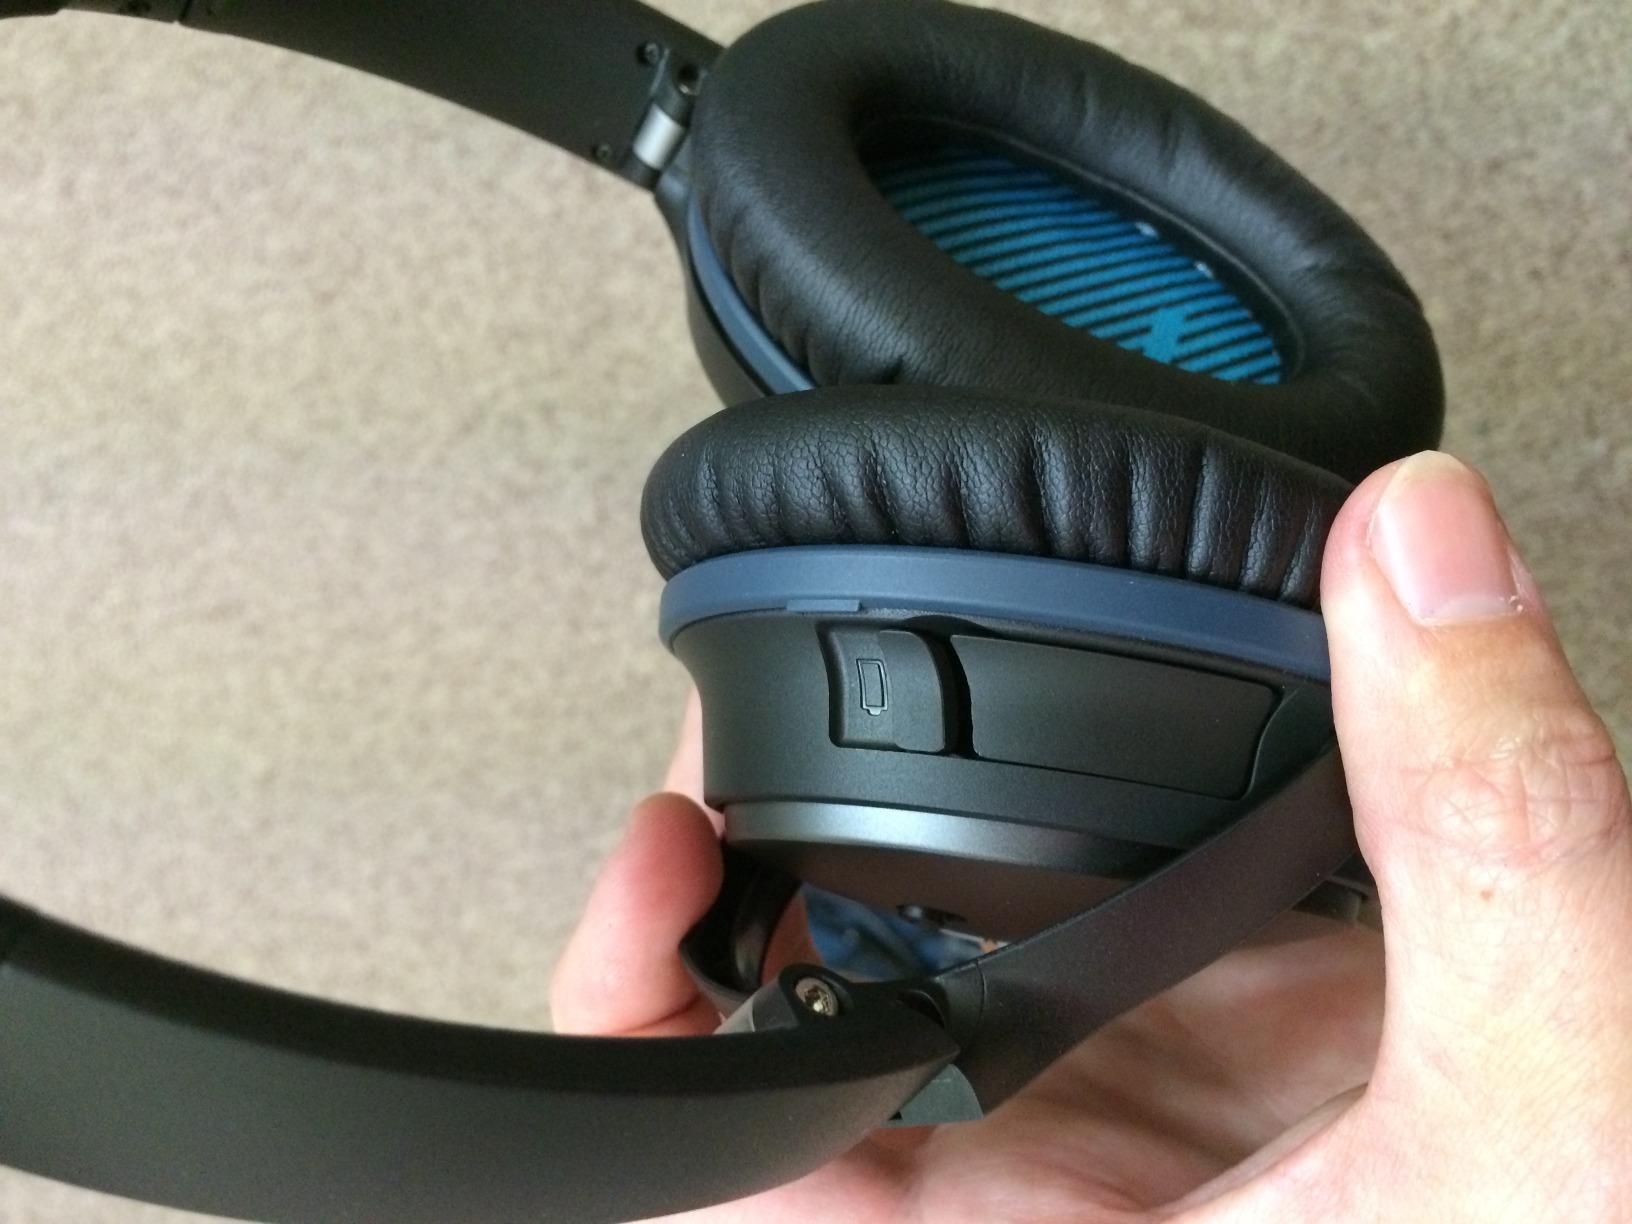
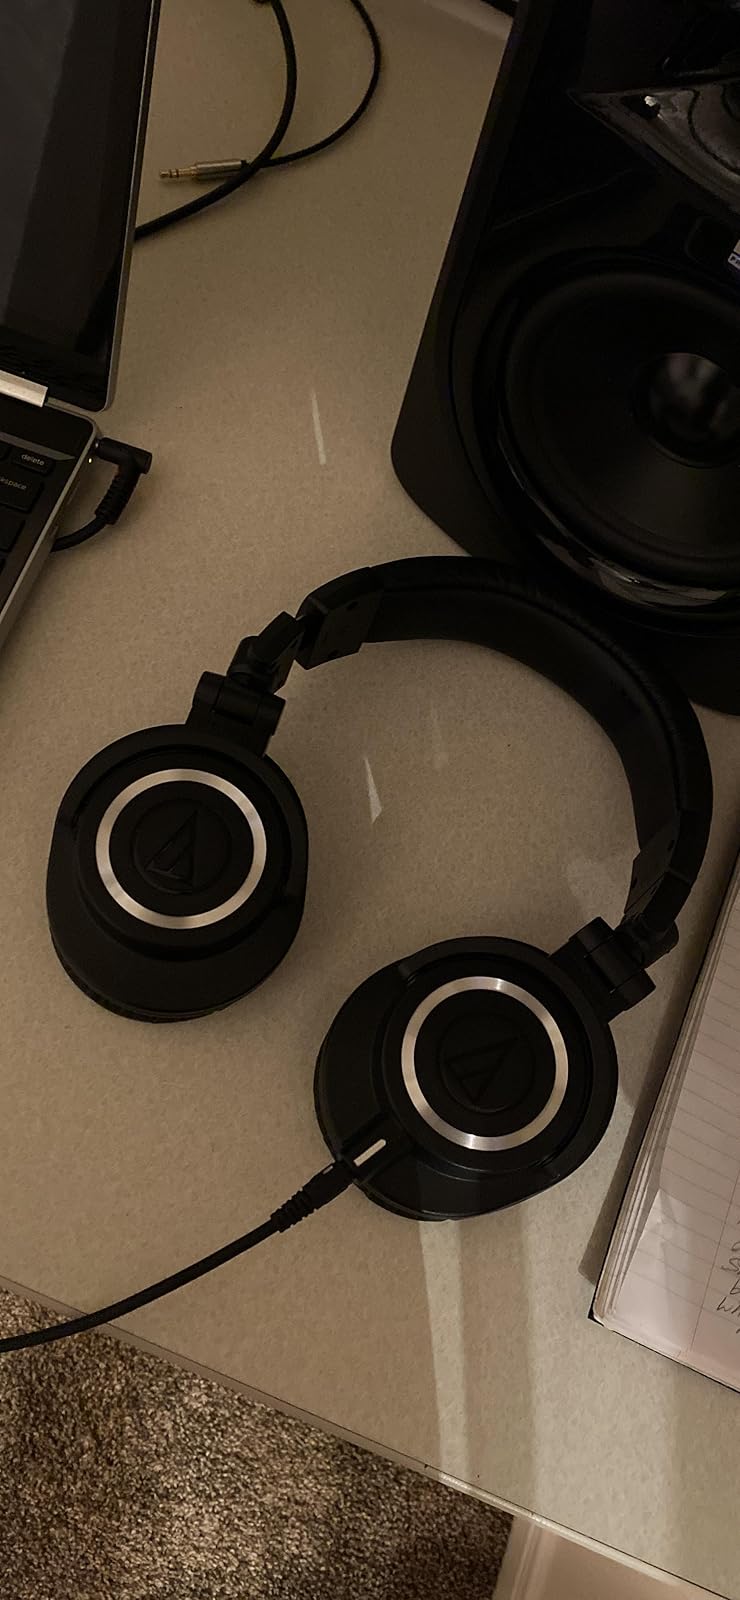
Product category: headphones
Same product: no